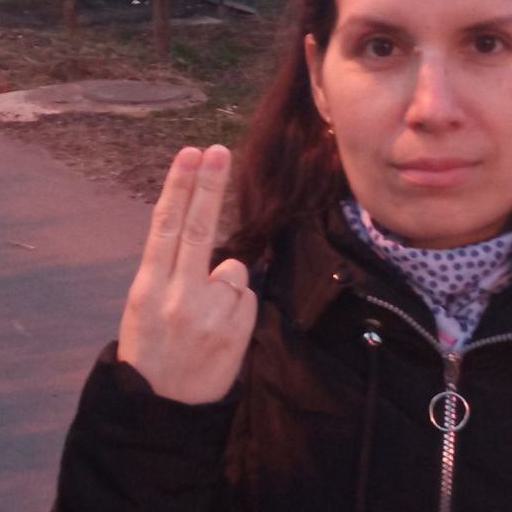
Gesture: two_up_inverted